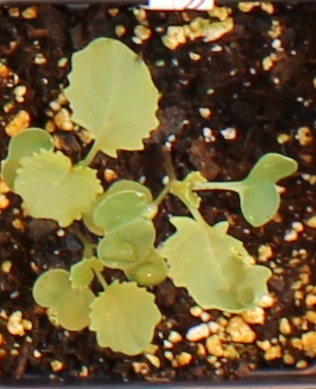
Label: Canola